Chile

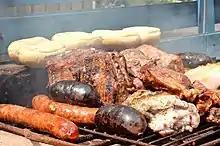
Chilean "asado" (barbecue) and "marraqueta"

Chilean cuisine is a reflection of the country's topographical variety, featuring an assortment of seafood, beef, fruits, and vegetables. Traditional recipes include asado, cazuela, empanadas, humitas, pastel de choclo, pastel de papas, curanto, and sopaipillas. Crudos is an example of the mixture of culinary contributions from the various ethnic influences in Chile. The raw minced llama, heavy use of shellfish, and rice bread were taken from native Quechua Andean cuisine, (although beef, brought to Chile by Europeans, is also used in place of the llama meat), lemon and onions were brought by the Spanish colonists, and the use of mayonnaise and yogurt was introduced by German immigrants, as was beer.